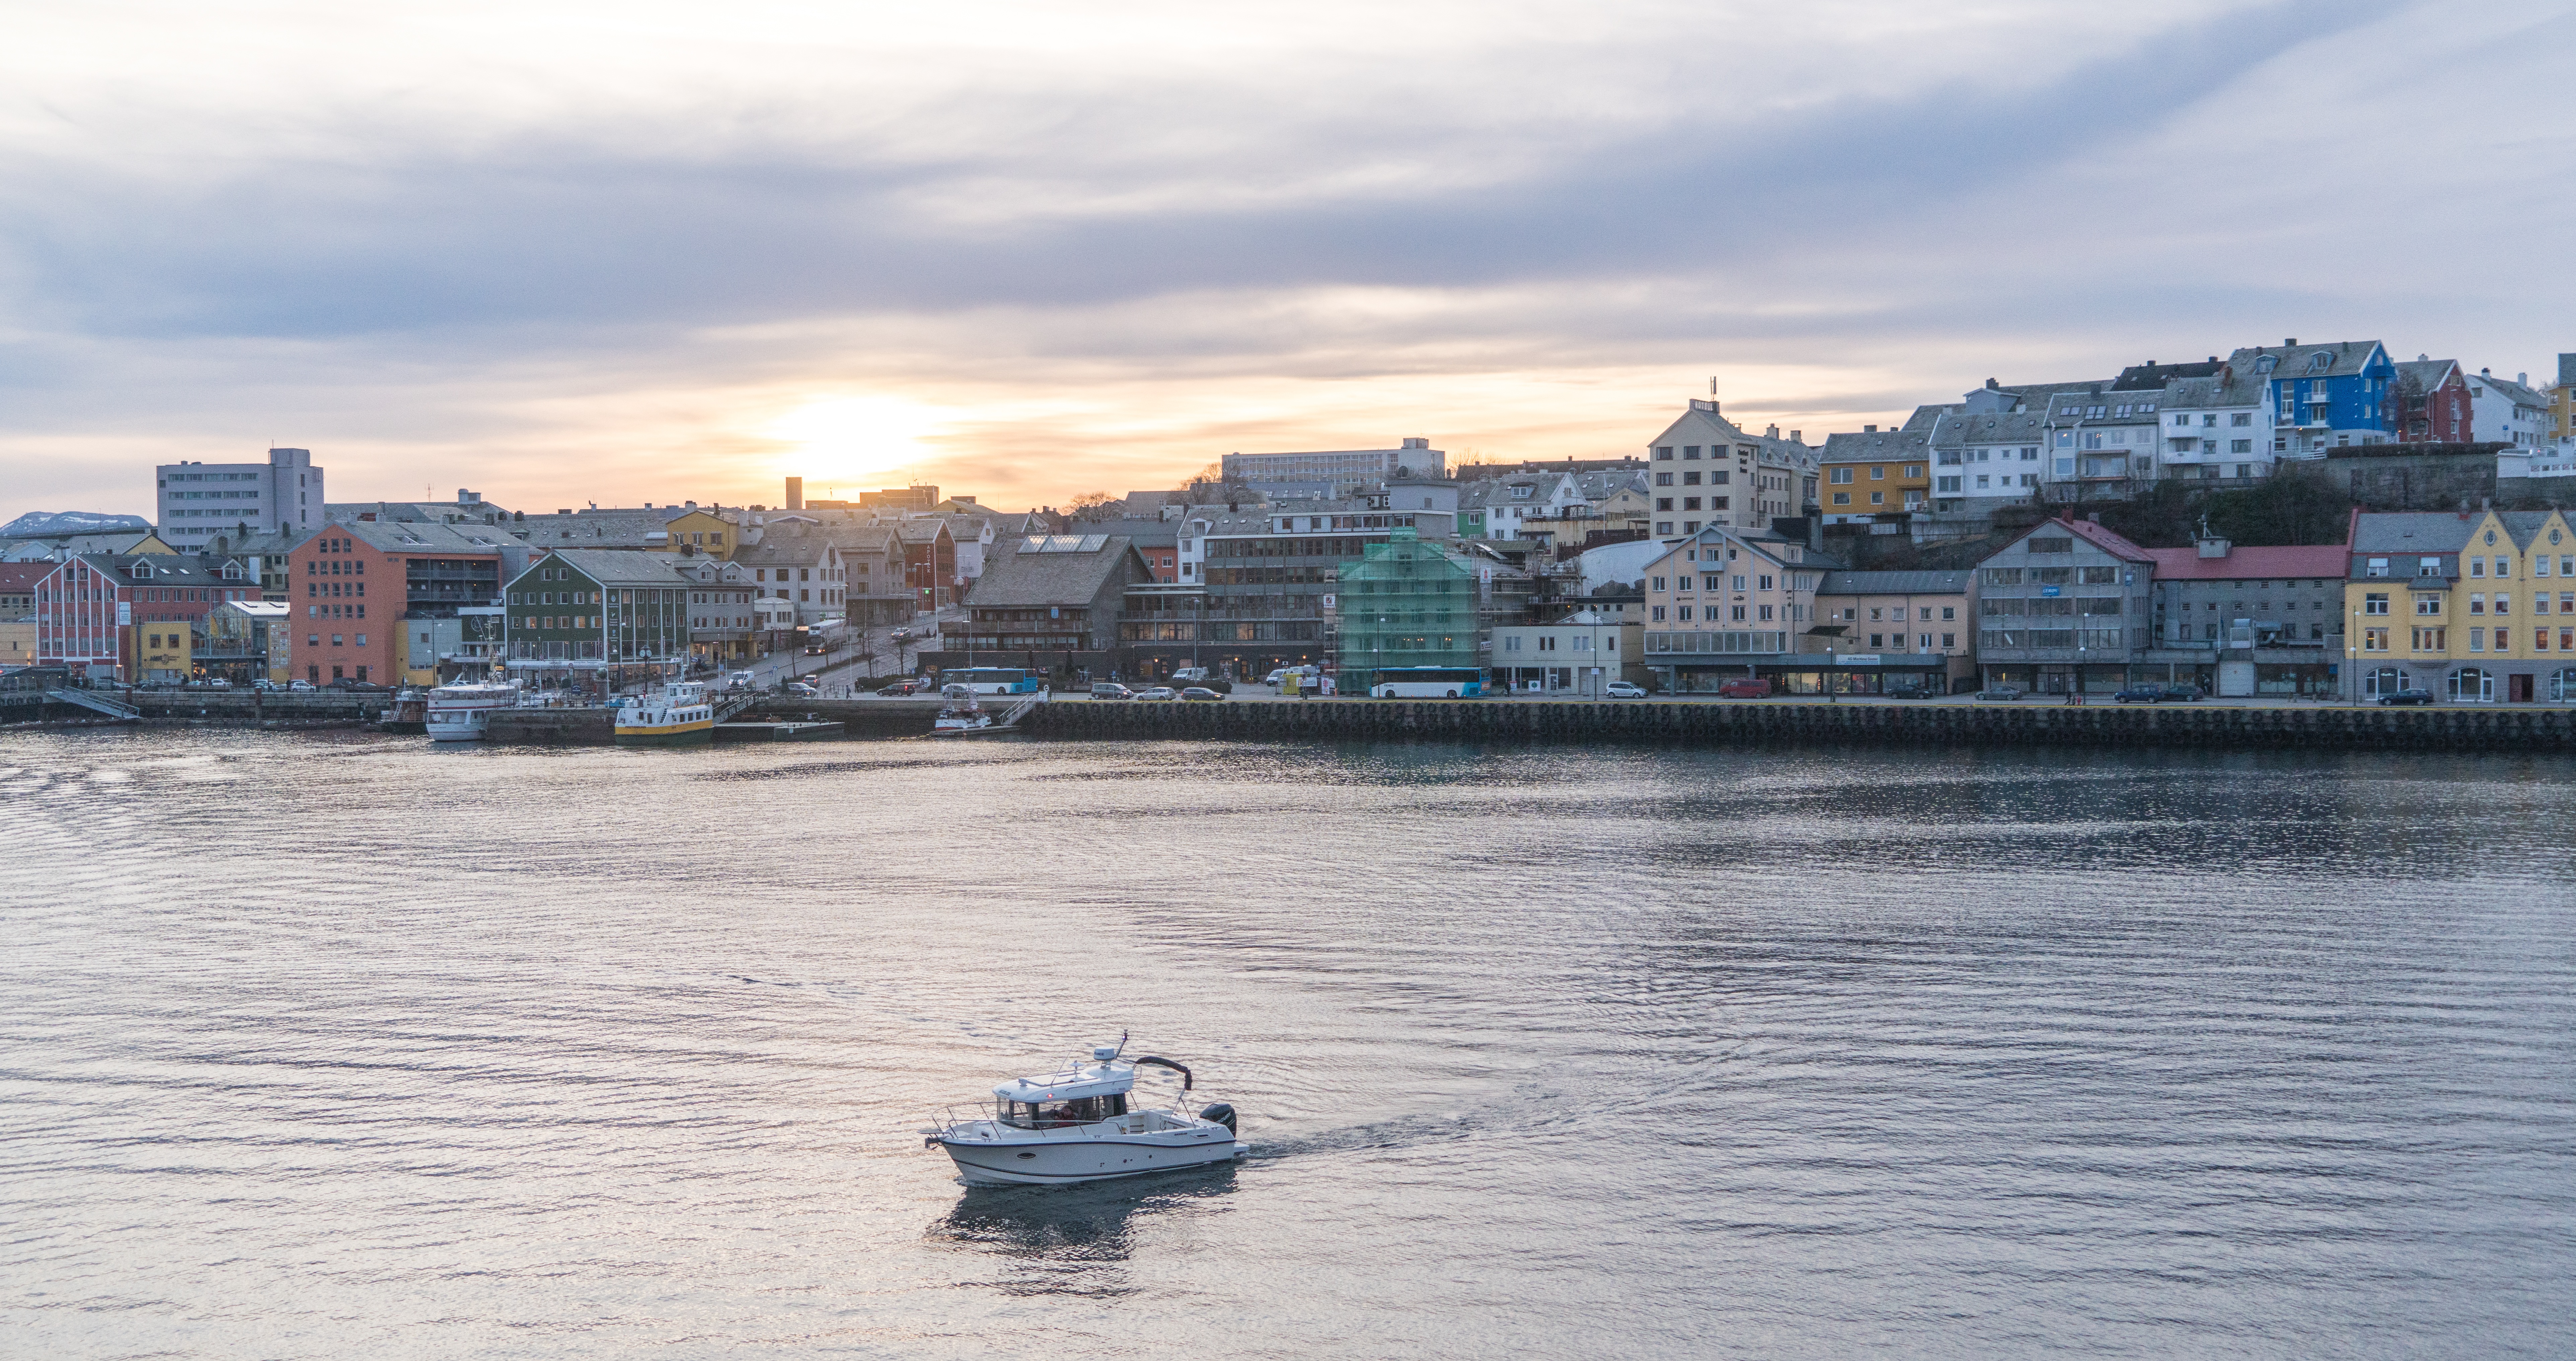
landscape, sea, coast, nature, architecture, sky, sunset, boat, skyline, river, ship, cityscape, travel, village, vehicle, scenic, bay, harbor, port, tourism, waterway, body of water, cruise, ferry, channel, watercraft, norway, scandinavia, passenger ship